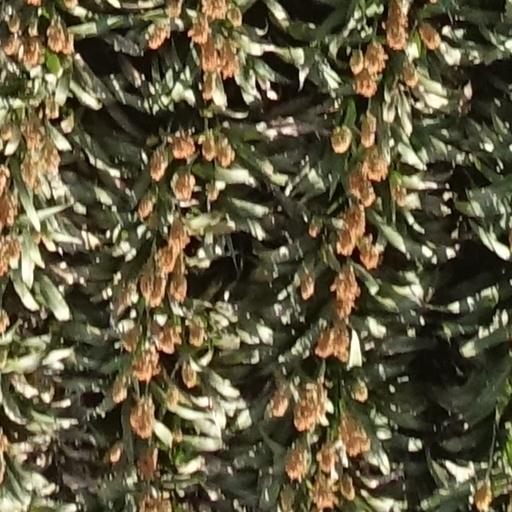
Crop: sorghum